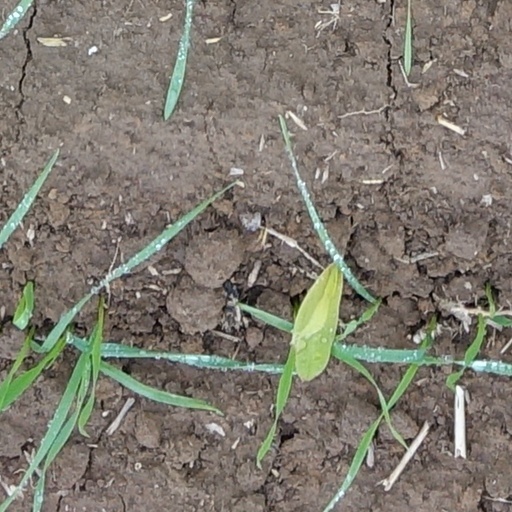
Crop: wheat